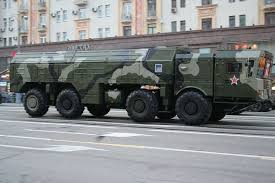
Label: Air Defense